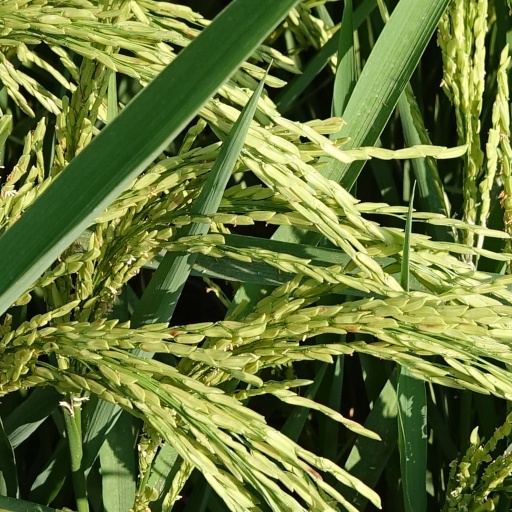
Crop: rice